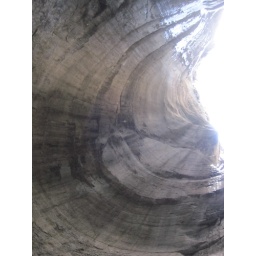
The Cathedral. Maligne Canyon Walking on a frozen river in a deep canyon to see frozen water falls!